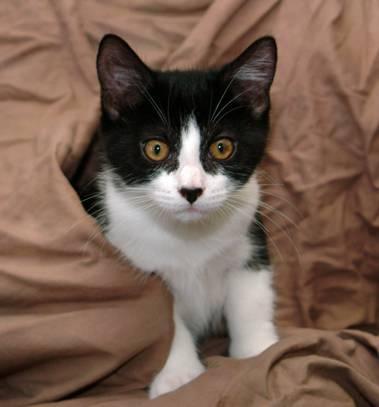
cat